History of the Han dynasty

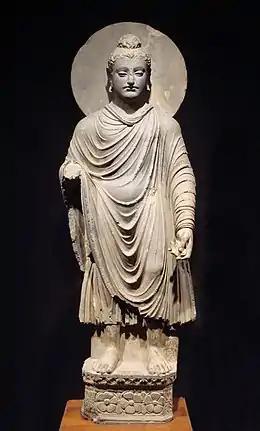
Statue of the Buddha from Gandhara, then under the Kushan Empire, 1st–2nd century CE

Before 3 CE, the course of the Yellow River had emptied into the Bohai Sea at Tianjin, but the gradual buildup of silt in its riverbed—which raised the water level each year—overpowered the dikes built to prevent flooding and the river split in two, with one arm flowing south of the Shandong Peninsula and into the East China Sea. A second flood in 11 CE changed the course of the northern branch of the river so that it emptied slightly north of the Shandong Peninsula, yet far south of Tianjin. With much of the southern North China Plain inundated following the creation of the Yellow River's southern branch, thousands of starving peasants who were displaced from their homes formed groups of bandits and rebels, most notably the Red Eyebrows. Wang Mang's armies tried to quell these rebellions in 18 and 22 CE but failed.